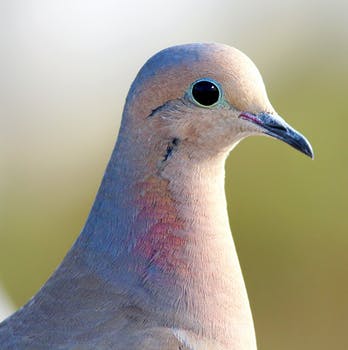
Label: No Watermark